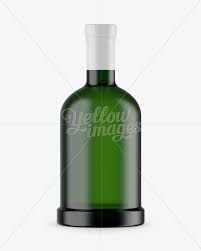
Label: glass